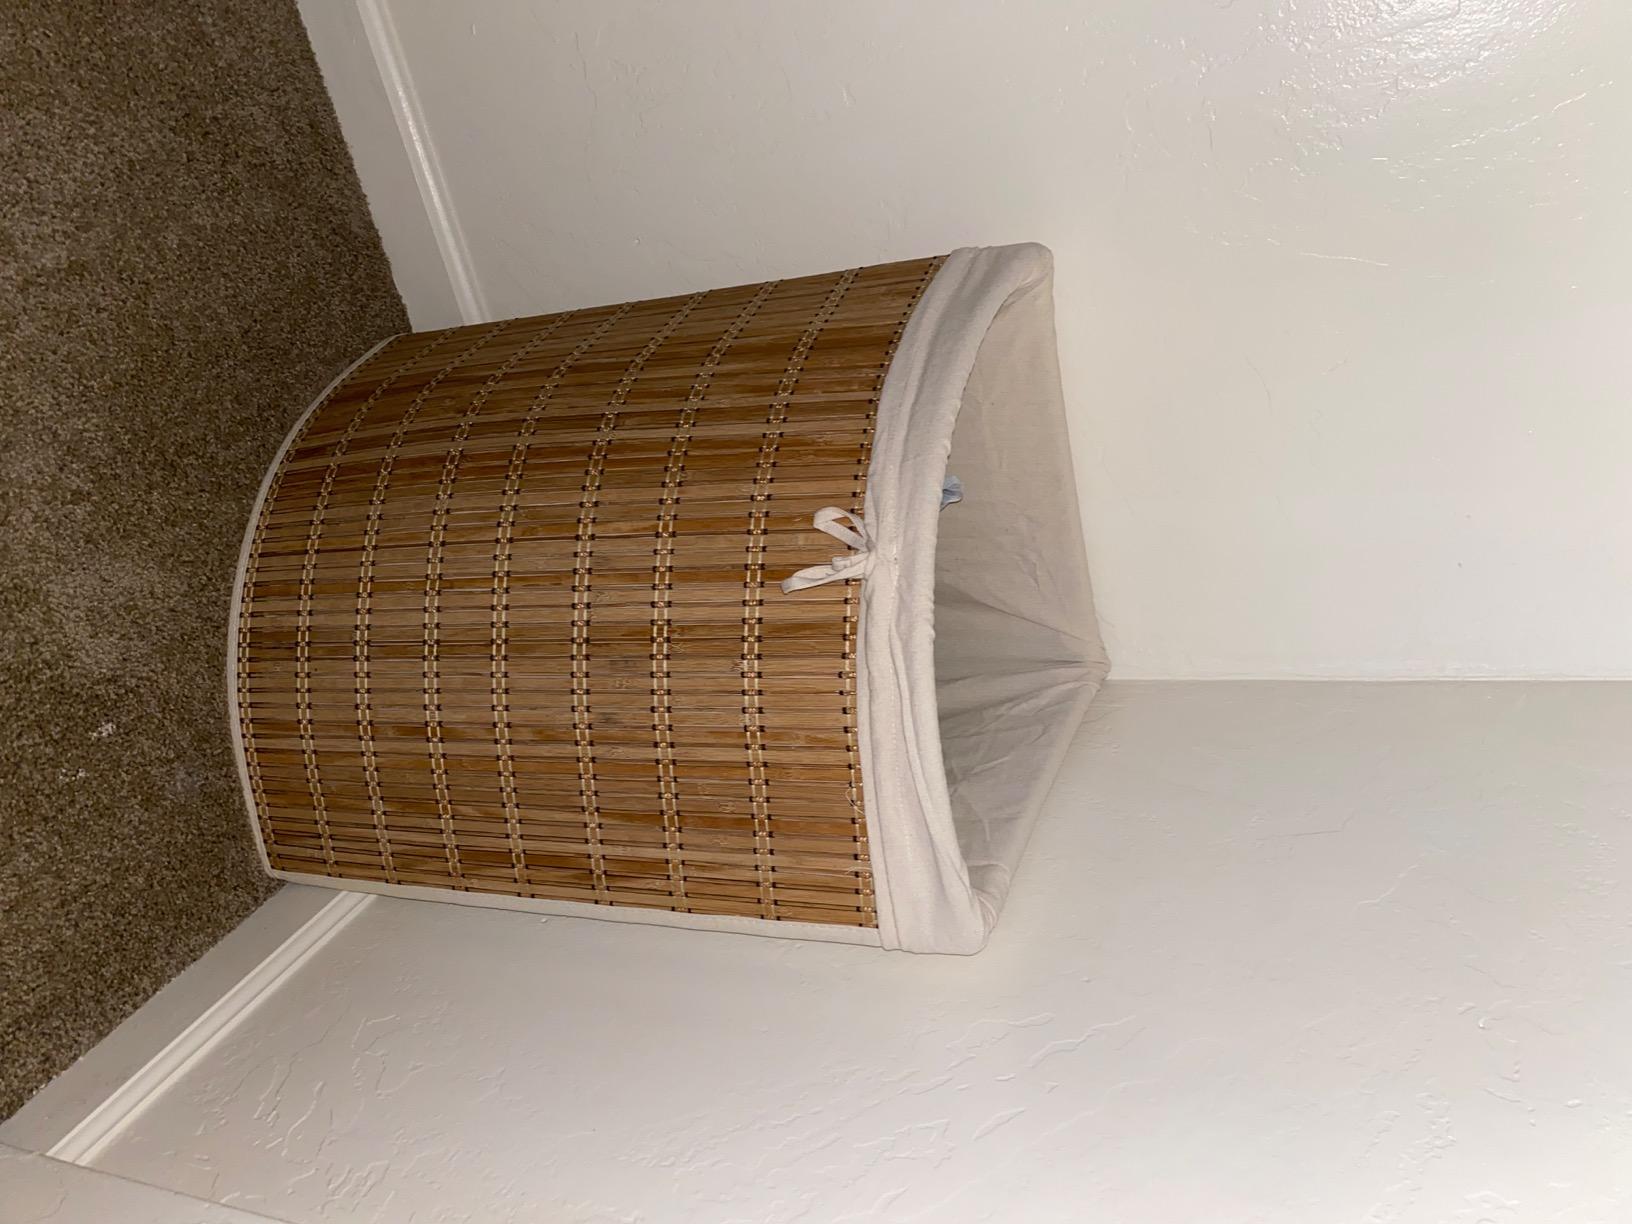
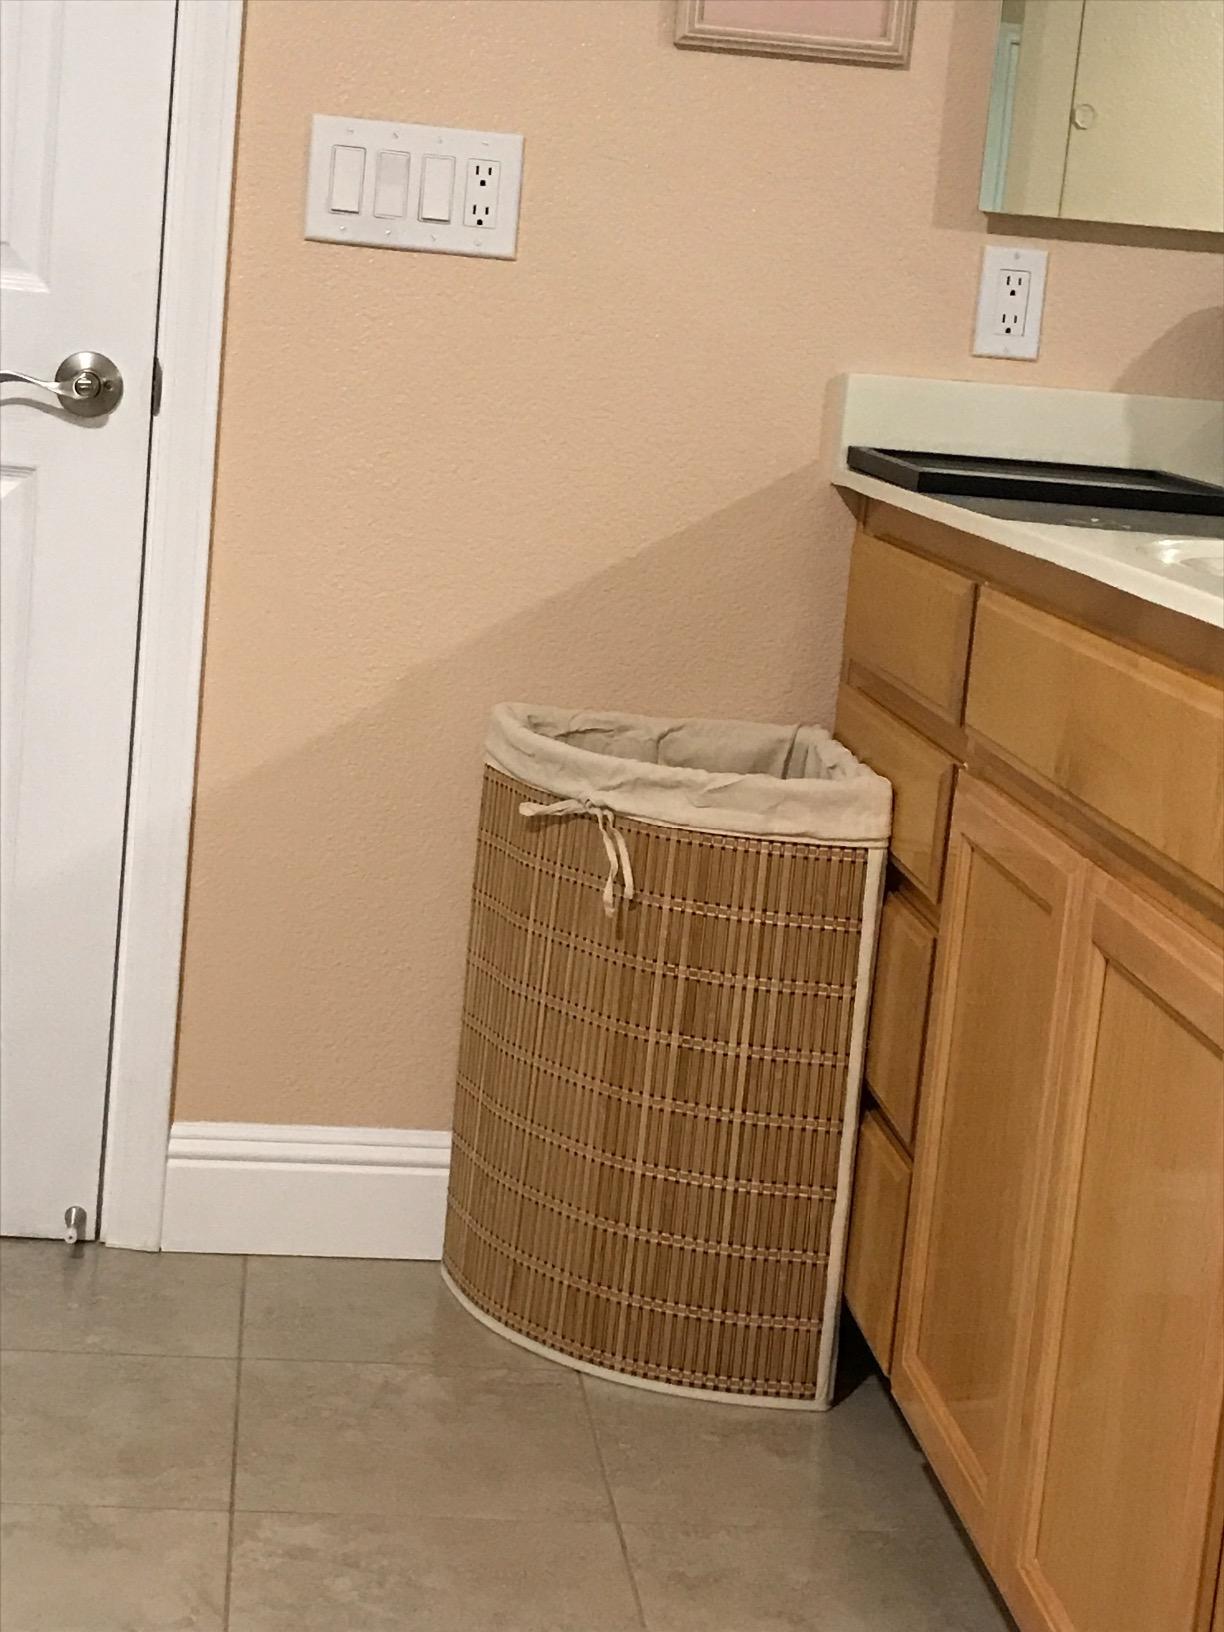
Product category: items_hamper
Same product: yes